Frans Wilhelm Odelmark

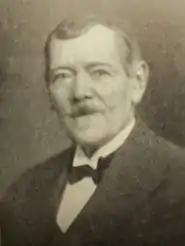

Frans Wilhelm Odelmark (1849–1937) was a Swedish artist noted for his genre paintings and Orientalist themes.